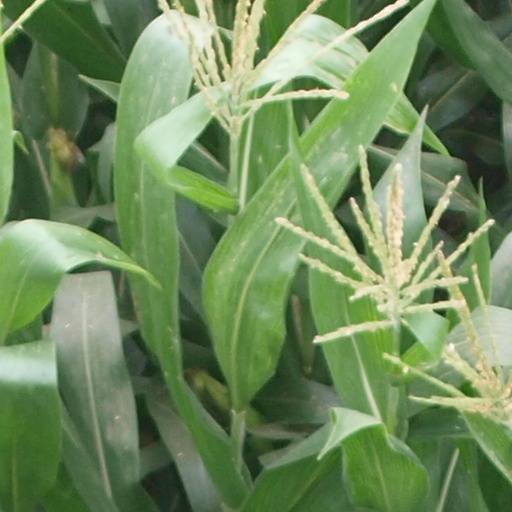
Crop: maize; corn